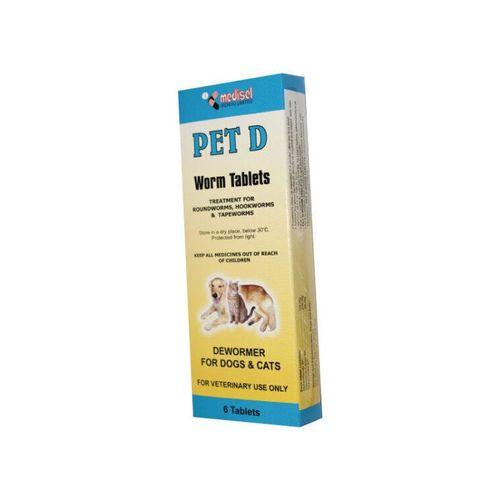
Boksi lenye rangi za bluu na njano likiwa na mchoro wa mbwa na paka lenye kuashiria ndani uwepo wa vidonge kadhaa hutumika kwa ajili ya kutunza dawa za mifugo.